3rd Ring Road (Beijing)

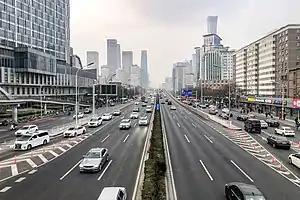
3rd Ring Road in Shuangjing Subdistrict

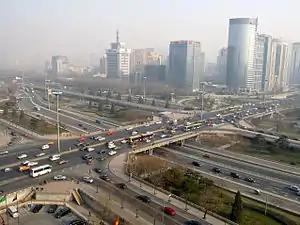
Interchange between the 3rd Ring Road and Airport Expressway

The 3rd Ring Road is a -long city ring road that encircles the city center of Beijing.